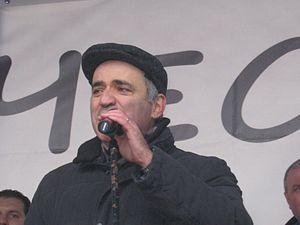
Garry Kimovitch Kasparov, né le 13 avril 1963 à Bakou, est un joueur d'échecs soviétique puis russe. En exil depuis 2013, il a acquis la nationalité croate en 2014 et vit aujourd'hui à New York.